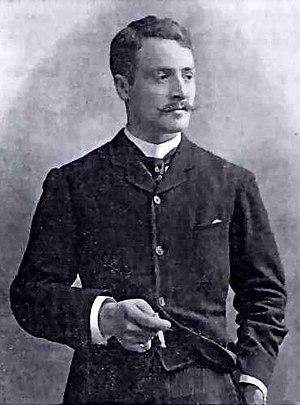
Portrait du photographe, dit Walery Polski: Portret fotografa Stanislawa Ostroroga (1863-1929)
Stanisław Julian Ignacy Ostroróg dit aussi Lucien Waléry, Stanislas Waléry et Laryew est un photographe britannique d'origine polonaise, actif surtout à Paris, qui produisit, une remarquable galerie de portraits liés au milieu de la nuit, qui couvre la période Belle Époque et les années folles.